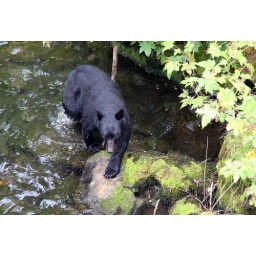
Black Bear fishing for spawning salmon at the bear fish creek in Hyder, Alaska